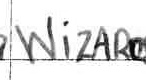
Label: Wizards